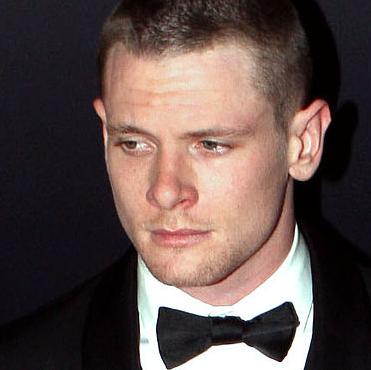
Age: 23